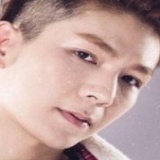
ca sĩ Kelvin Khánh